The Carnival of the Animals

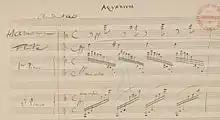
Part of the original manuscript score of "Aquarium". The top staff was written for the glass harmonica.

Violins, viola, cello (string quartet), two pianos, flute, and glass harmonica. The melody is played by the flute, backed by the strings, and glass harmonica on top of sparkling, glissando-like runs and arpeggios in pianos. These figures, plus the occasional glissando from the glass harmonica towards the end—often played on celesta or glockenspiel—are evocative of a peaceful, dimly lit aquarium.